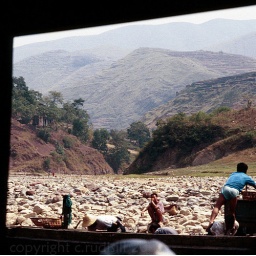
men on the danning river banks loading rocks (taken in 2000)